Noginsk

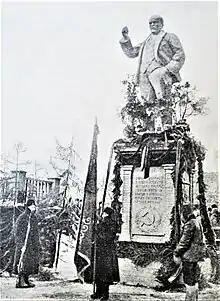
The First Lenin statue in the USSR was built by workers in Noginsk in 1924.

Noginsk is a home city for a football club Krasnoye Znamya Noginsk which played in Russian Second League from 2020-21 to 2022-23 season.